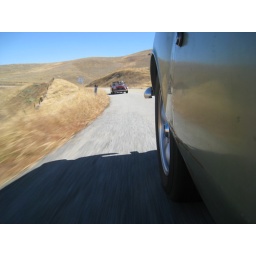
A Datsun 2000 follows my Triumph Spitfire up a hill in the 2010 SoCal TT classic car rally